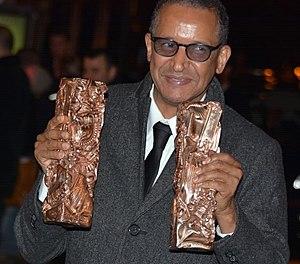
Abderrahmane Sissako à la cérémonie des César
Le cinéma mauritanien apparaît dans les années 1970, époque où sont installées les premières salles de cinéma de la jeune République islamique de Mauritanie.
La 40ᵉ cérémonie des César du cinéma, organisée par l'académie des arts et techniques du cinéma, s'est déroulée au théâtre du Châtelet à Paris les 20 et 21 février 2015, et a récompensé les films français sortis en 2014. La cérémonie a été présidée par Dany Boon et présentée par Édouard Baer.